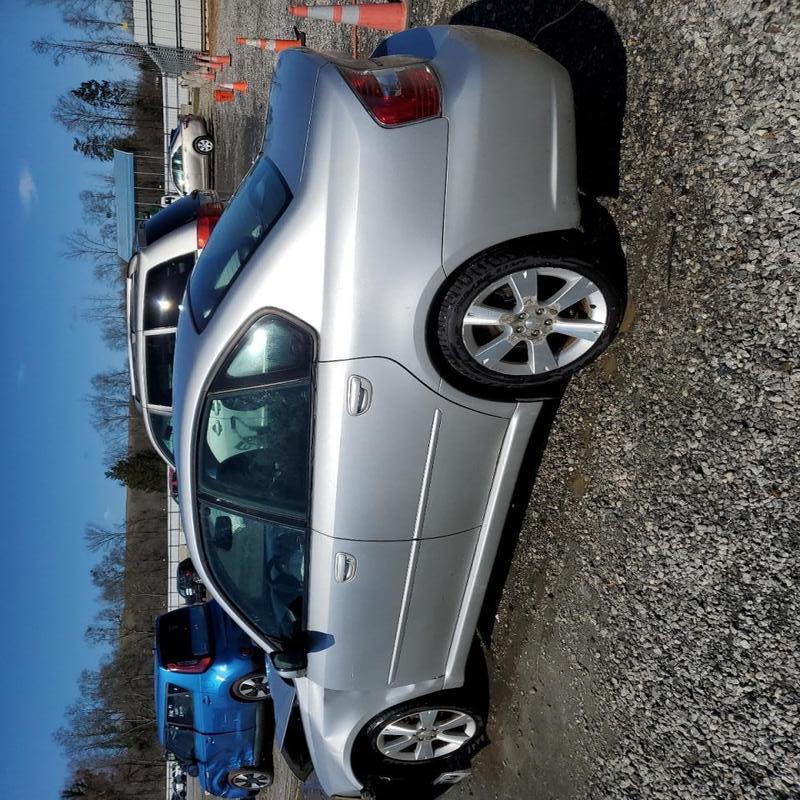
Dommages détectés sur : capot, aile avant gauche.
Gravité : mineur